Zachary Hamlyn

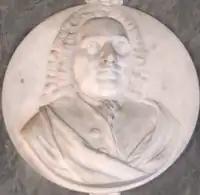
Medallion bust of Zachary Hamlyn (1677–1759) of Clovelly Court, Devon. Detail from his mural monument on north wall of north aisle, All Saints Church, Clovelly

Zachary Hamlyn (1677–1759), of Clovelly and Woolfardisworthy, three miles south-east of Clovelly, Devon, was a lawyer of Lincoln's Inn and thought to be the first Clerk of the Journals of the House of Commons. He made a large fortune and in 1738 purchased the manor of Clovelly from the last of the Cary family, longtime lords of the manor, and made Clovelly Court his residence.